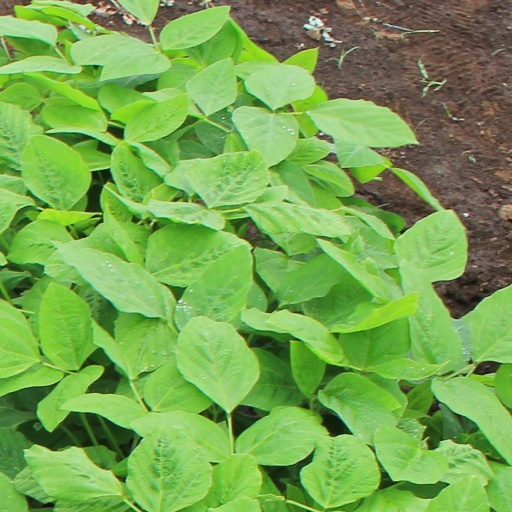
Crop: soybean